Udaipur

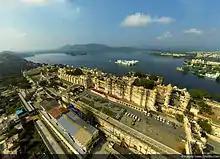
Aerial view of City Palace on Lake Pichola

Udaipur city has a hot semi-arid climate. The three main seasons, summer, monsoon and winter respectively, dominate the city of Udaipur. Being located in the desert lands of Rajasthan, the climate and weather of Udaipur is usually hot. The summer season runs from mid-March to June and touches temperature ranging from to in the months of March to June. Monsoons arrive in the month of July heralded by dust and thunderstorms. With its greenery and lakes, the city is one of the top monsoon destinations of the country. The winter season prevails from the month of October till the month of March. Humidity, which prevails during monsoons, diminishes at the arrival of winters. The city observes pleasant sunny days and enjoyable cool nights with the temperature ranging from to .